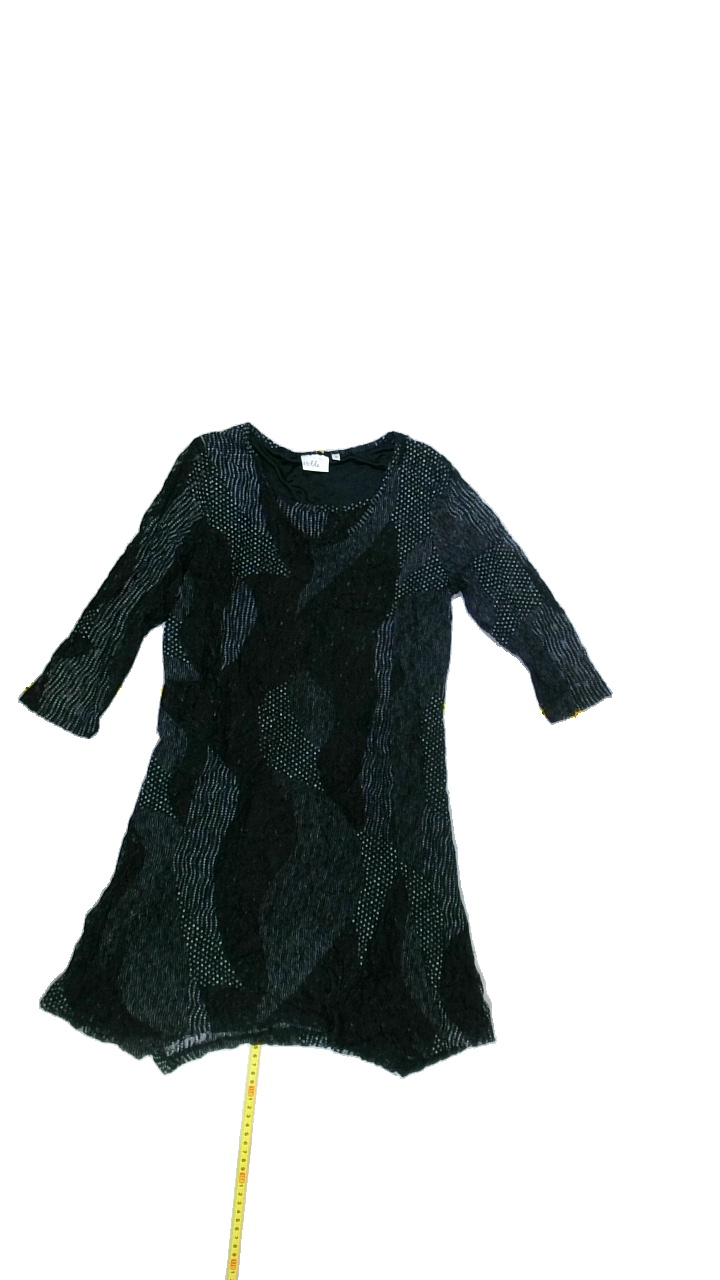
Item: Dress (Ladies)
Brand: Isolde
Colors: Black, White
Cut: Regular, C-collar
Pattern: Lace
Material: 96%polyester 4%elastane
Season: Summer
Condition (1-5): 4
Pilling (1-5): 3
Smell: Major
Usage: Export
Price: <50